Cold noodles

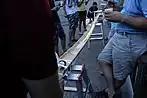
Nagashi sōmen

Soba is a traditional Japanese dish that can be served either cold or hot. Cold soba noodles are served with dipping sauce on the side, while hot versions of soba noodles are served with a soup base. Well-known soba cold noodles include , , , and .